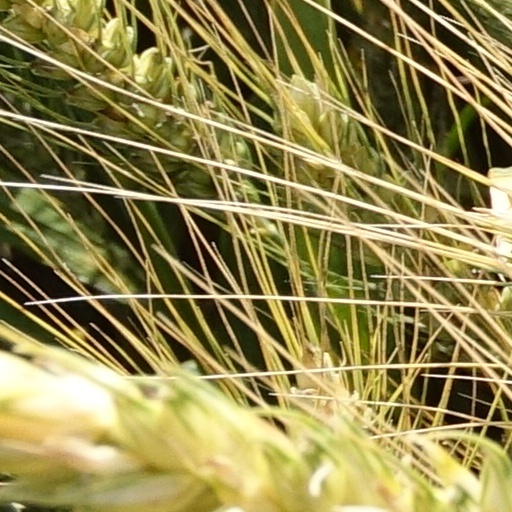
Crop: wheat